Kamma Rahbek

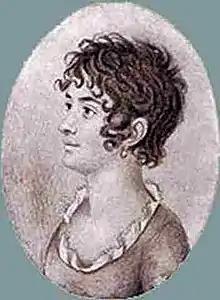

Karen Margrethe "Kamma" Rahbek, née "Heger" (19 October 1775 – 21 January 1829), was a Danish writer, salonist and lady of letters.